Coral World Underwater Observatory

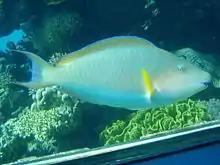
Parrotfish at the Circular exhibit

The Red Sea Circular Exhibit is a 360-degree exhibit in which visitors stand in the middle and are surrounded by 360,000 litres of water featuring a complete natural ecosystem. The exhibit features corals, herbivorous fish, carnivorous fish, parasites, crabs, shrimp and more, all living in one functioning ecosystem. All the animals are fed daily thus ensuring they don't harm each other. The circular exhibit is used for research about the unique ecosystem of coral reefs. The water in the circular exhibit are pumped from 42 meters deep in the Red Sea and are circulated 24/7.